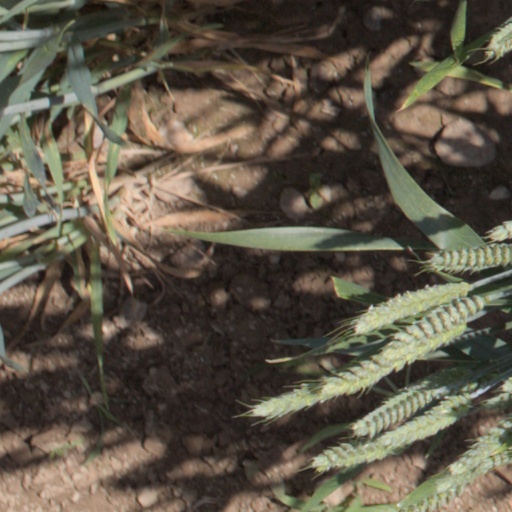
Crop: wheat